American folk music revival

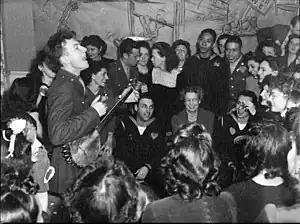
Pete Seeger entertaining Eleanor Roosevelt, honored guest at a racially integrated Valentine's Day party marking the opening of a canteen for the United Federal Workers of America, a trade union representing federal employees, in then-segregated Washington, D.C. Photographed by Joseph Horne for the Office of War Information, 1944.

The folk revival in New York City was rooted in the resurgent interest in square dancing and folk dancing there in the 1940s as espoused by instructors such as Margot Mayo, which gave musicians such as Pete Seeger popular exposure. The folk revival more generally as a popular and commercial phenomenon begins with the career of the Weavers, formed in November 1948 by Pete Seeger, Lee Hays, Fred Hellerman, and Ronnie Gilbert of People's Songs, of which Seeger had been president and Hays executive secretary.